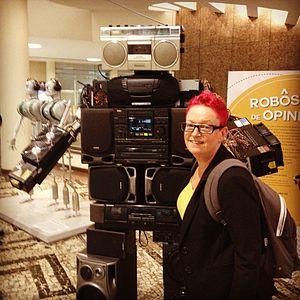
La chronologie des femmes dans l'informatique retrace de façon chronologique les réalisations des femmes dans le domaine de l'informatique.